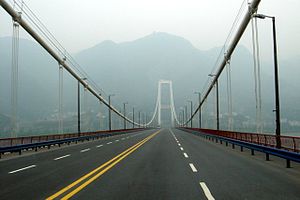
Længste hængebroer / Længste hængebroer
Xiling broen
Liste over de længste hængebroer i verden identificerer hængebroer, der har et spænd på over 300 meter, i rækkefølge efter aftagende længde. Dette er den mest brugte måde til at sammenligne hængebroer.